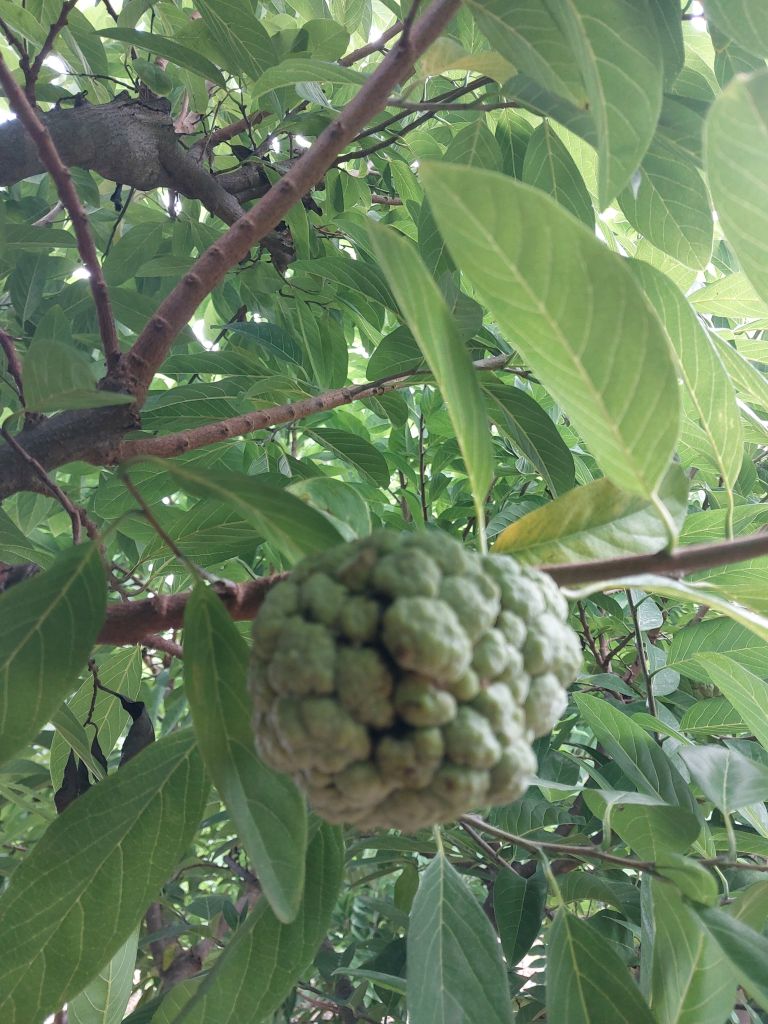
Disease label: Athracnose